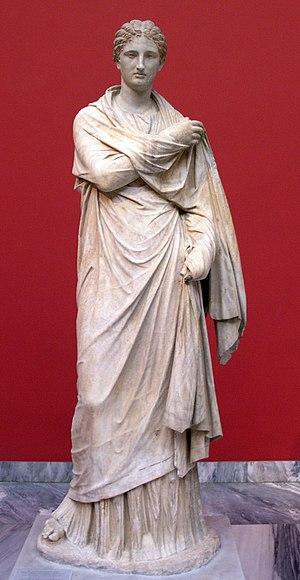
Statue funéraire de femme, en marbre, trouvée à Délos. La figure féminine drapée est rendue selon le type de la Petite Herculanaise. Elle porte un chiton et un himation qui lui couvre intégralement le corps et les bras. Copie faite au IIe s. a. C. d'un original datant de 300 a. C. environ. Musée archéologique national, Athènes, n°1827. Italiano: Statua funebre di donna, in marmo, nella posa della ""Piccola Ercolanense"", copia romana del secolo II d.C. tratta da un celeberrimo originale perduto del 300 a.C. circa. Trovata a Delo, è esposta nel Museo archeologico nazionale di Atene."
Praxitèle, né vers 395 av. J.-C., mort avant 326 av. J.-C., est dès l'Antiquité l'un des plus célèbres sculpteurs grecs. Varron écrit ainsi : « Grâce à l'excellence de son talent, Praxitèle n'est inconnu d'aucun homme un tant soit peu cultivé ». On place l'œuvre de Praxitèle dans la période du « second classicisme », auprès d'autres grands sculpteurs grecs comme Léocharès, Scopas, et Lysippe, qui reprennent les modèles de la période classique tout en renouvelant la représentation en apportant une réponse aux canons classiques établis par les œuvres de Polyclète, visible notamment dans de nouvelles recherches stylistiques, l'émergence de nouveaux types, et une nouvelle pondération.